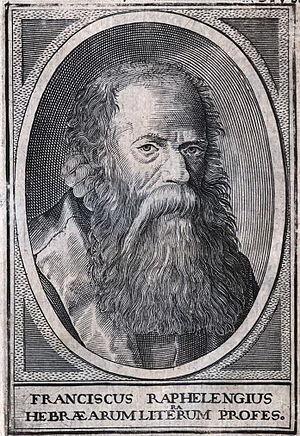
François Ravlenghien, dit Raphelengius, aussi connu comme François Rapheleng, né à Lannoy, en Flandres, le 27 février 1539 et mort le 20 juillet 1597, est un orientaliste et linguiste de la Renaissance.